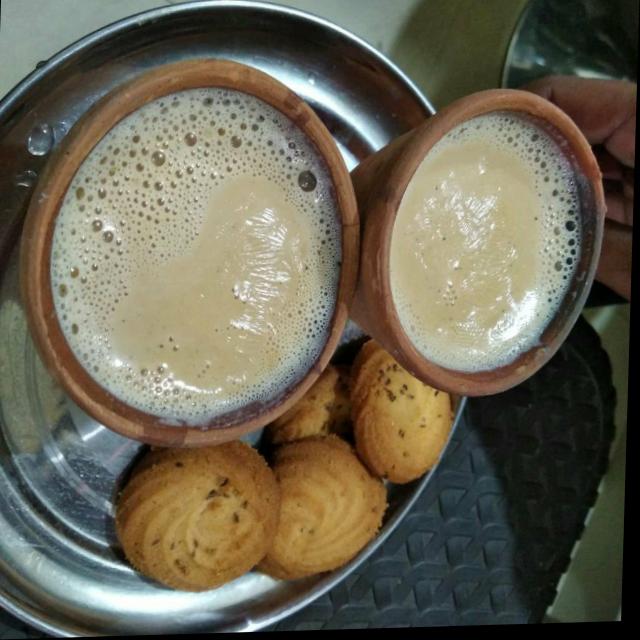
Dish: chai